Friedrich Heinrich von Boetticher

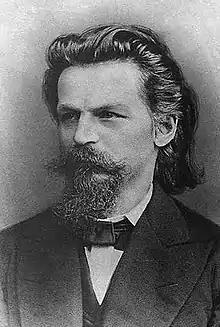
Friedrich Heinrich von Boetticher

Friedrich Heinrich von Boetticher (1826–1902) was a German publisher, bookseller, scholar and art historian.